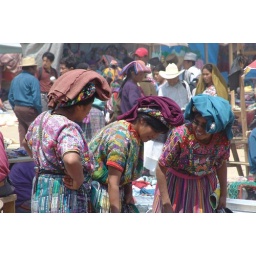
Indigenous women at the animal market at San Francisco en Alto near Xela.